Cobra King (tank)

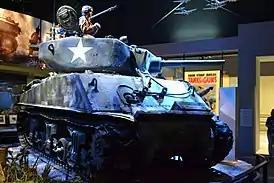
Cobra King's display at the National Museum of the United States Army

Shortly after the Battle of the Bulge Cobra King was rearmed with a 76 mm gun then fought on into Germany. Within a short time in the field, the chalk legend "First In Bastogne" was weathered off, and it later gained a new crew, and the identity and historic status of the tank was largely lost.